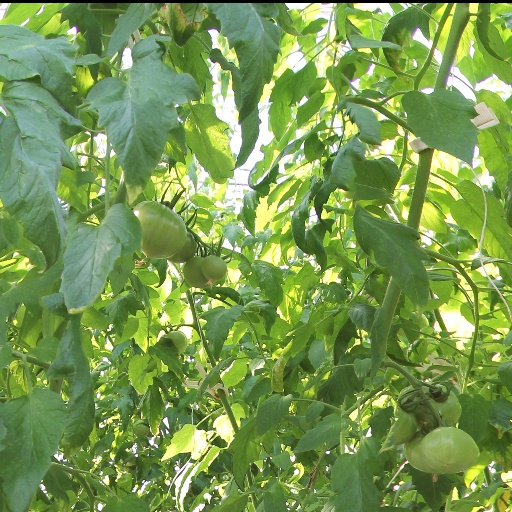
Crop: tomato